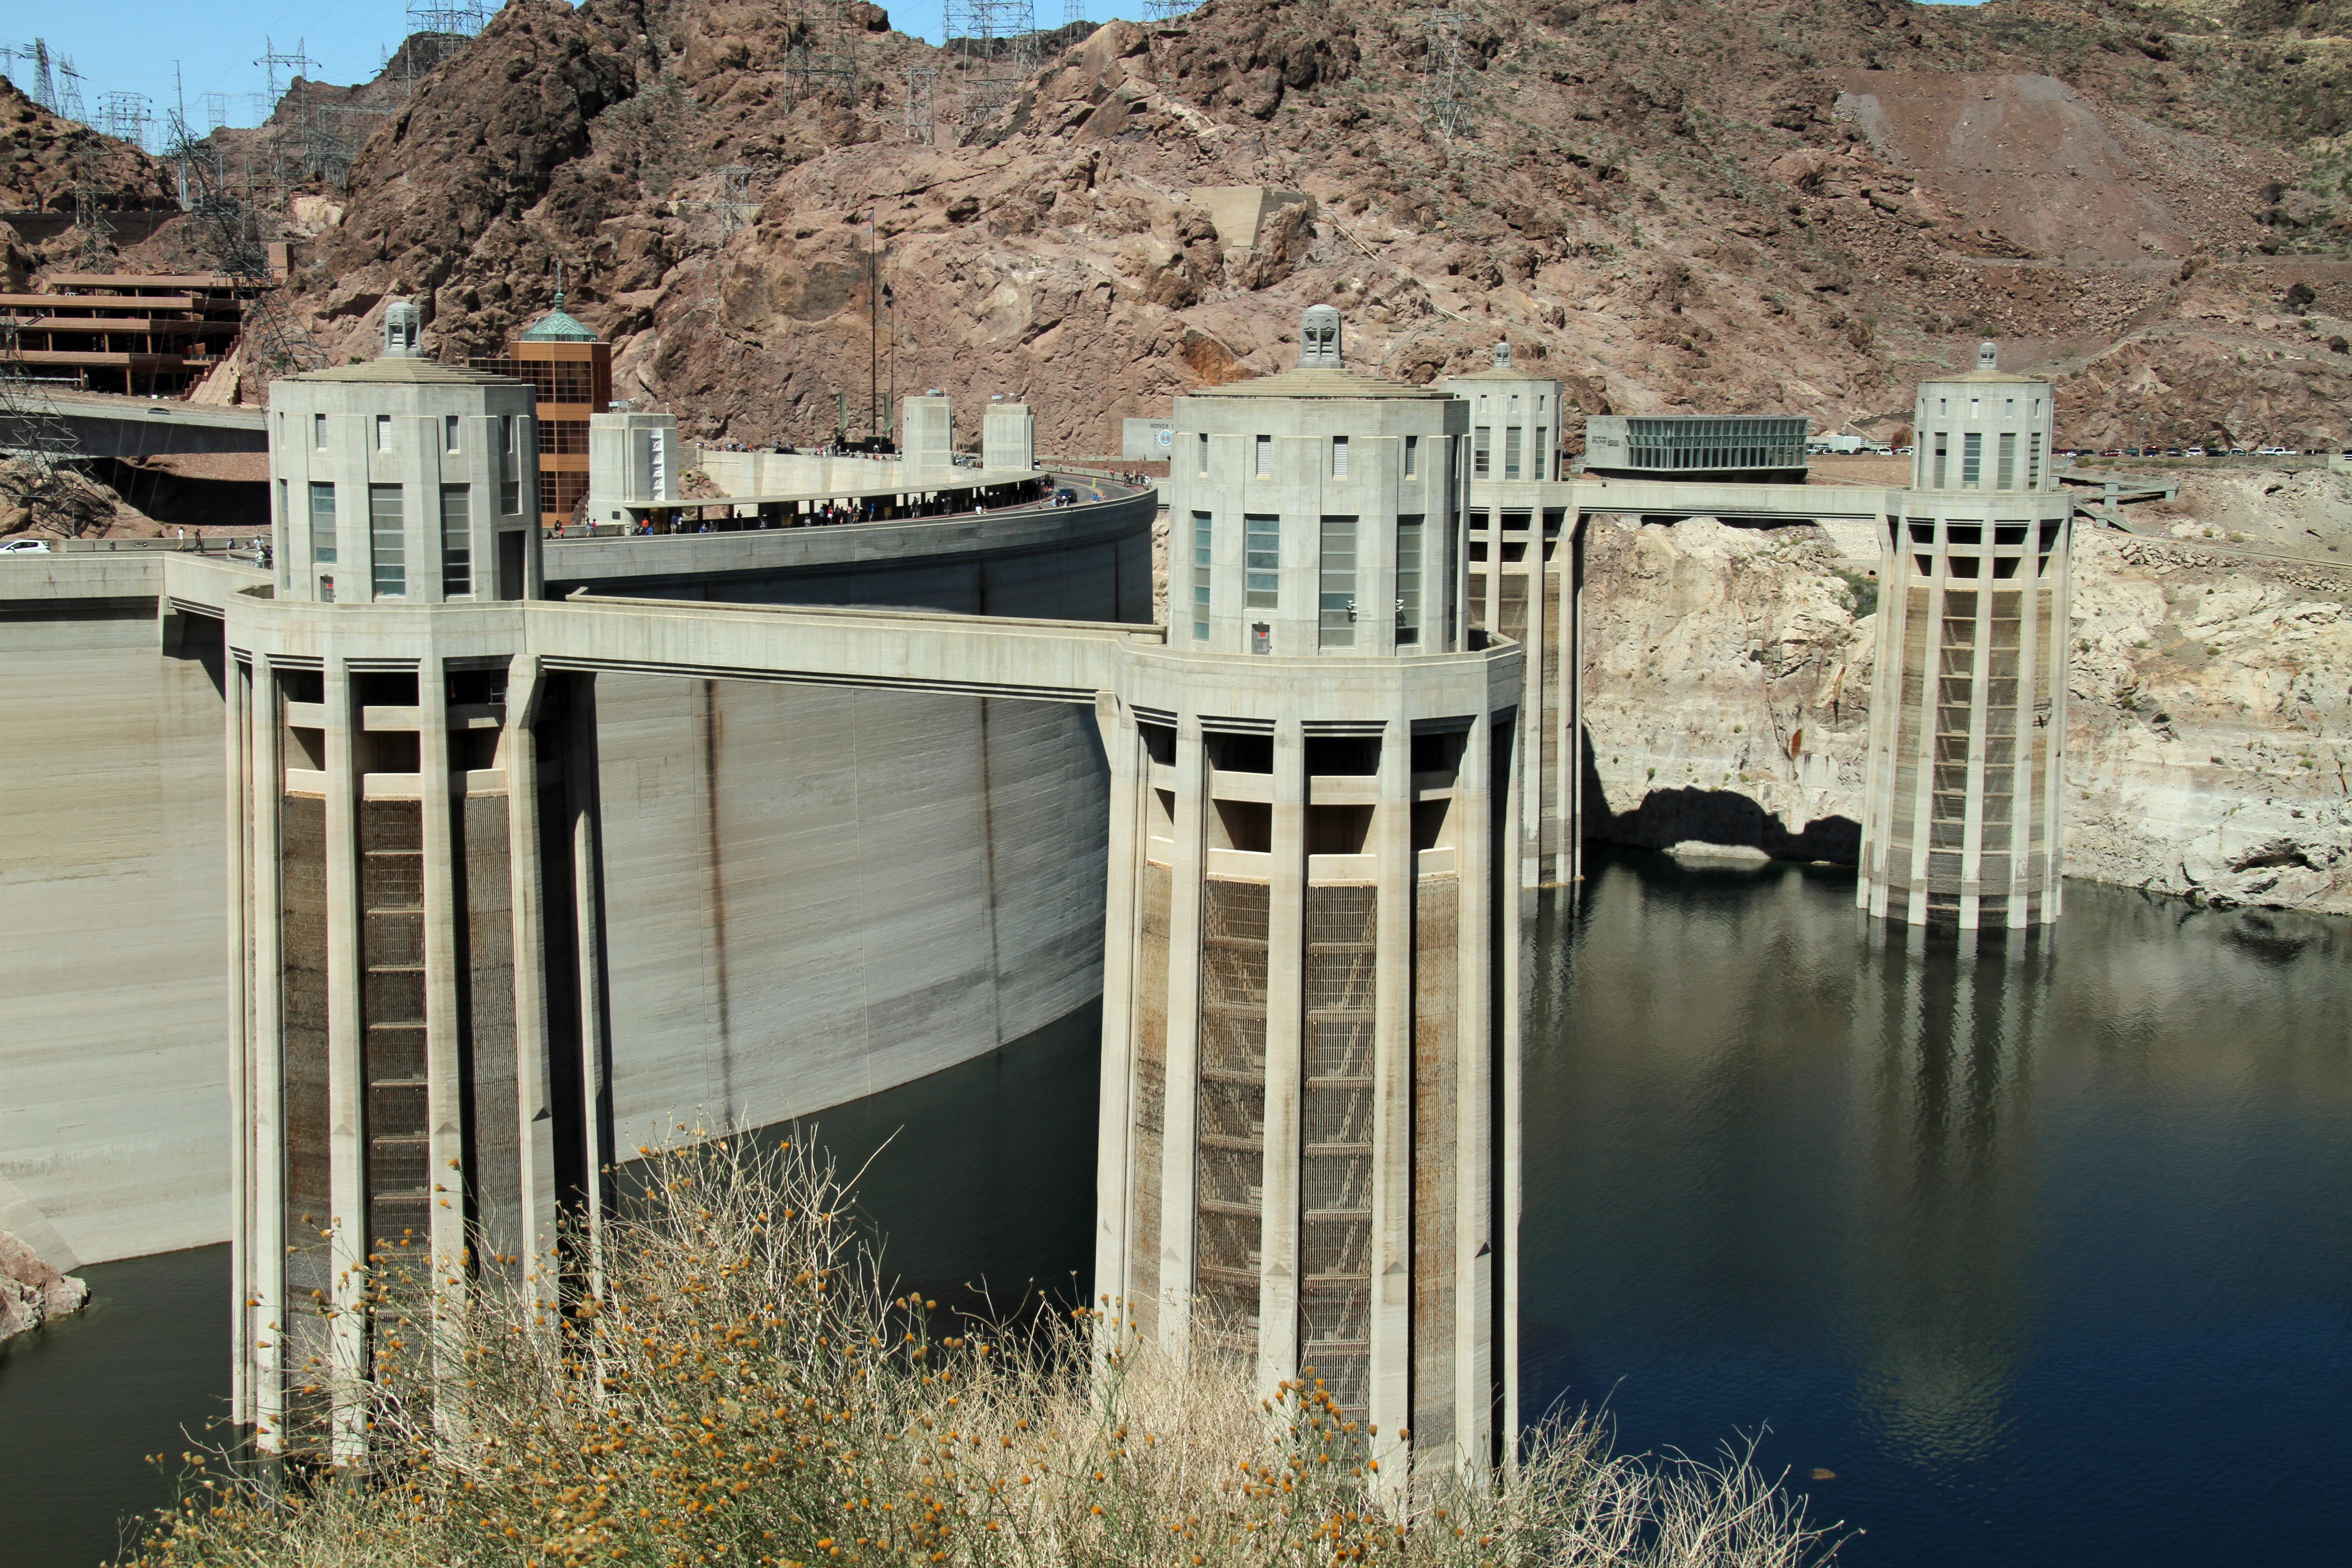
architecture, bridge, construction, landmark, dam, concrete, power, engineering, us, electric, hydro, colorado river, hoover dam, black canyon